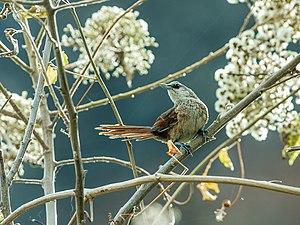
Le Synallaxe à dos marron est une espèce d'oiseaux de la famille des Furnariidae.